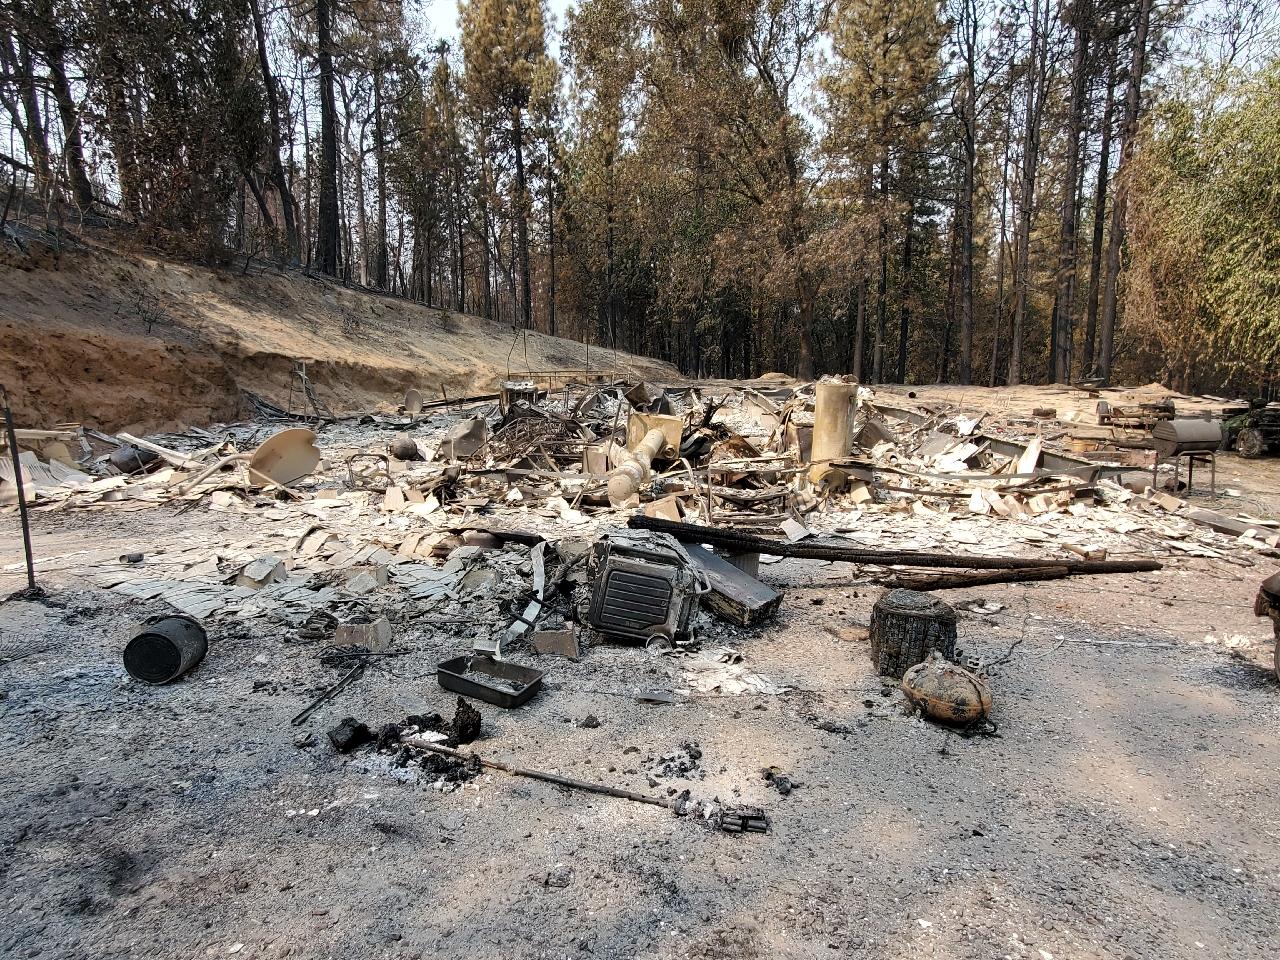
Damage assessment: destroyed